Remus Gomes

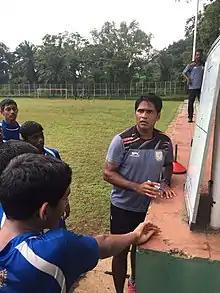
Remus Gomes during a coaching session with the Dempo Youth Academy players

Remus started his coaching career with a brief stint at the Goa Football Development Council (GFDC), where he met Katz Naidoo, who was then the technical head and would greatly influence Remus' career as a coach.